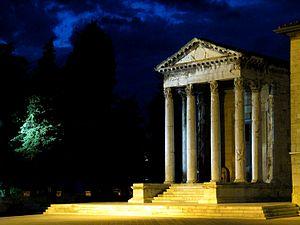
Le Temple d'Auguste, à Pula (Croatie)
Pula est une ville et une municipalité située en Istrie, dans le comitat d'Istrie, en Croatie.
Cet article concerne les événements concernant l'architecture qui se sont déroulés durant le Iᵉʳ siècle :